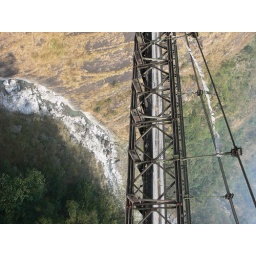
A bridge high above a river in Sikkim.